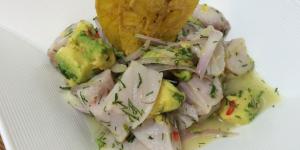
ceviche de pescado